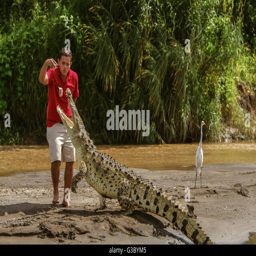
a young man feeding a crocodile at the shore of a river